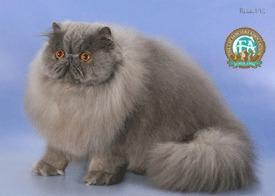
Persian